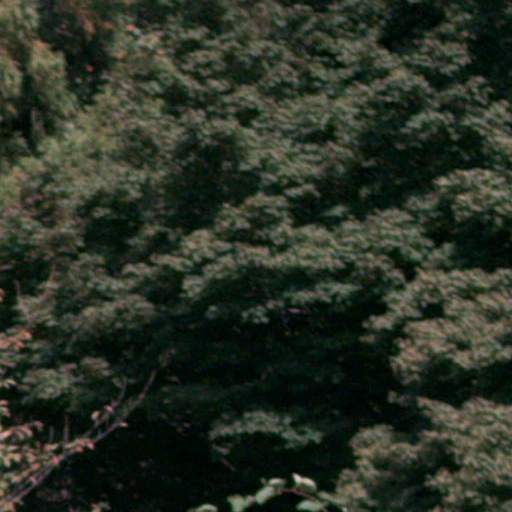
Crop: cassava